The Menu (TV series)

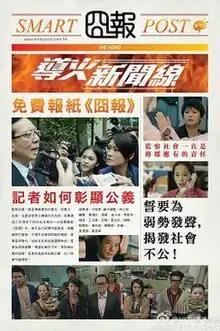

The Menu, is a 2015 television series produced by Hong Kong Television Network. The series is starred by Noel Leung, Catherine Chau, Kate Yeung and Gregory Wong, written by Pun Man-hung and directed by Ben Fong. The first episode premiered on 10 March 10, 2015. The plot revolves around the newspaper business.